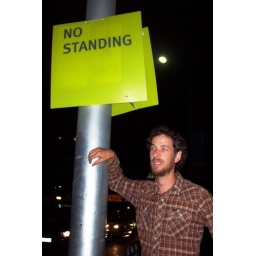
In defiance of the walking and standing police that patrol Princess bridge in the evenings now!